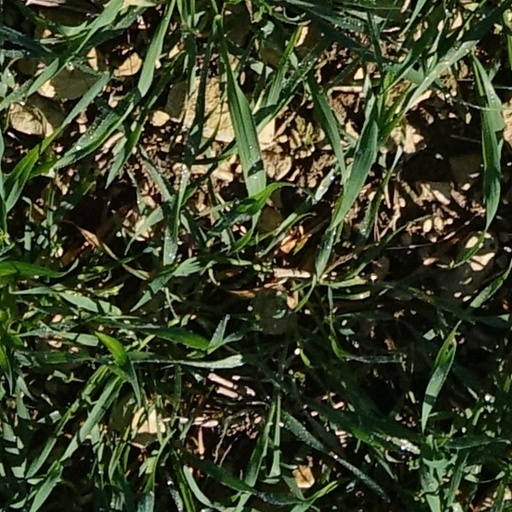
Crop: wheat